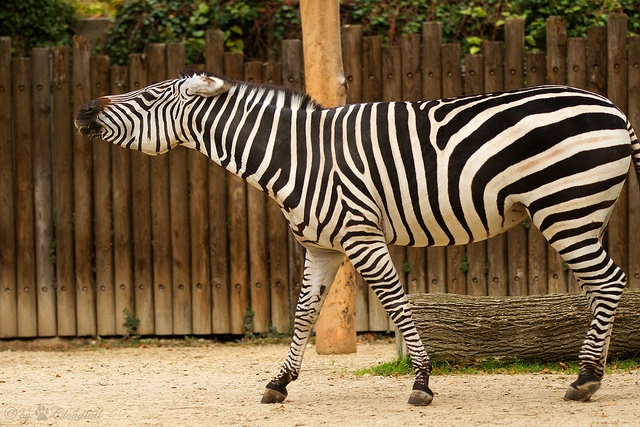
A zebra is walking around an enclosed area.
Zebra standing on dirt covered ground in a pen.
a zebra is walking around his pen in the zoo
A zebra walking around in a fenced in area
A zebra walking along a wooden fence near a tree.